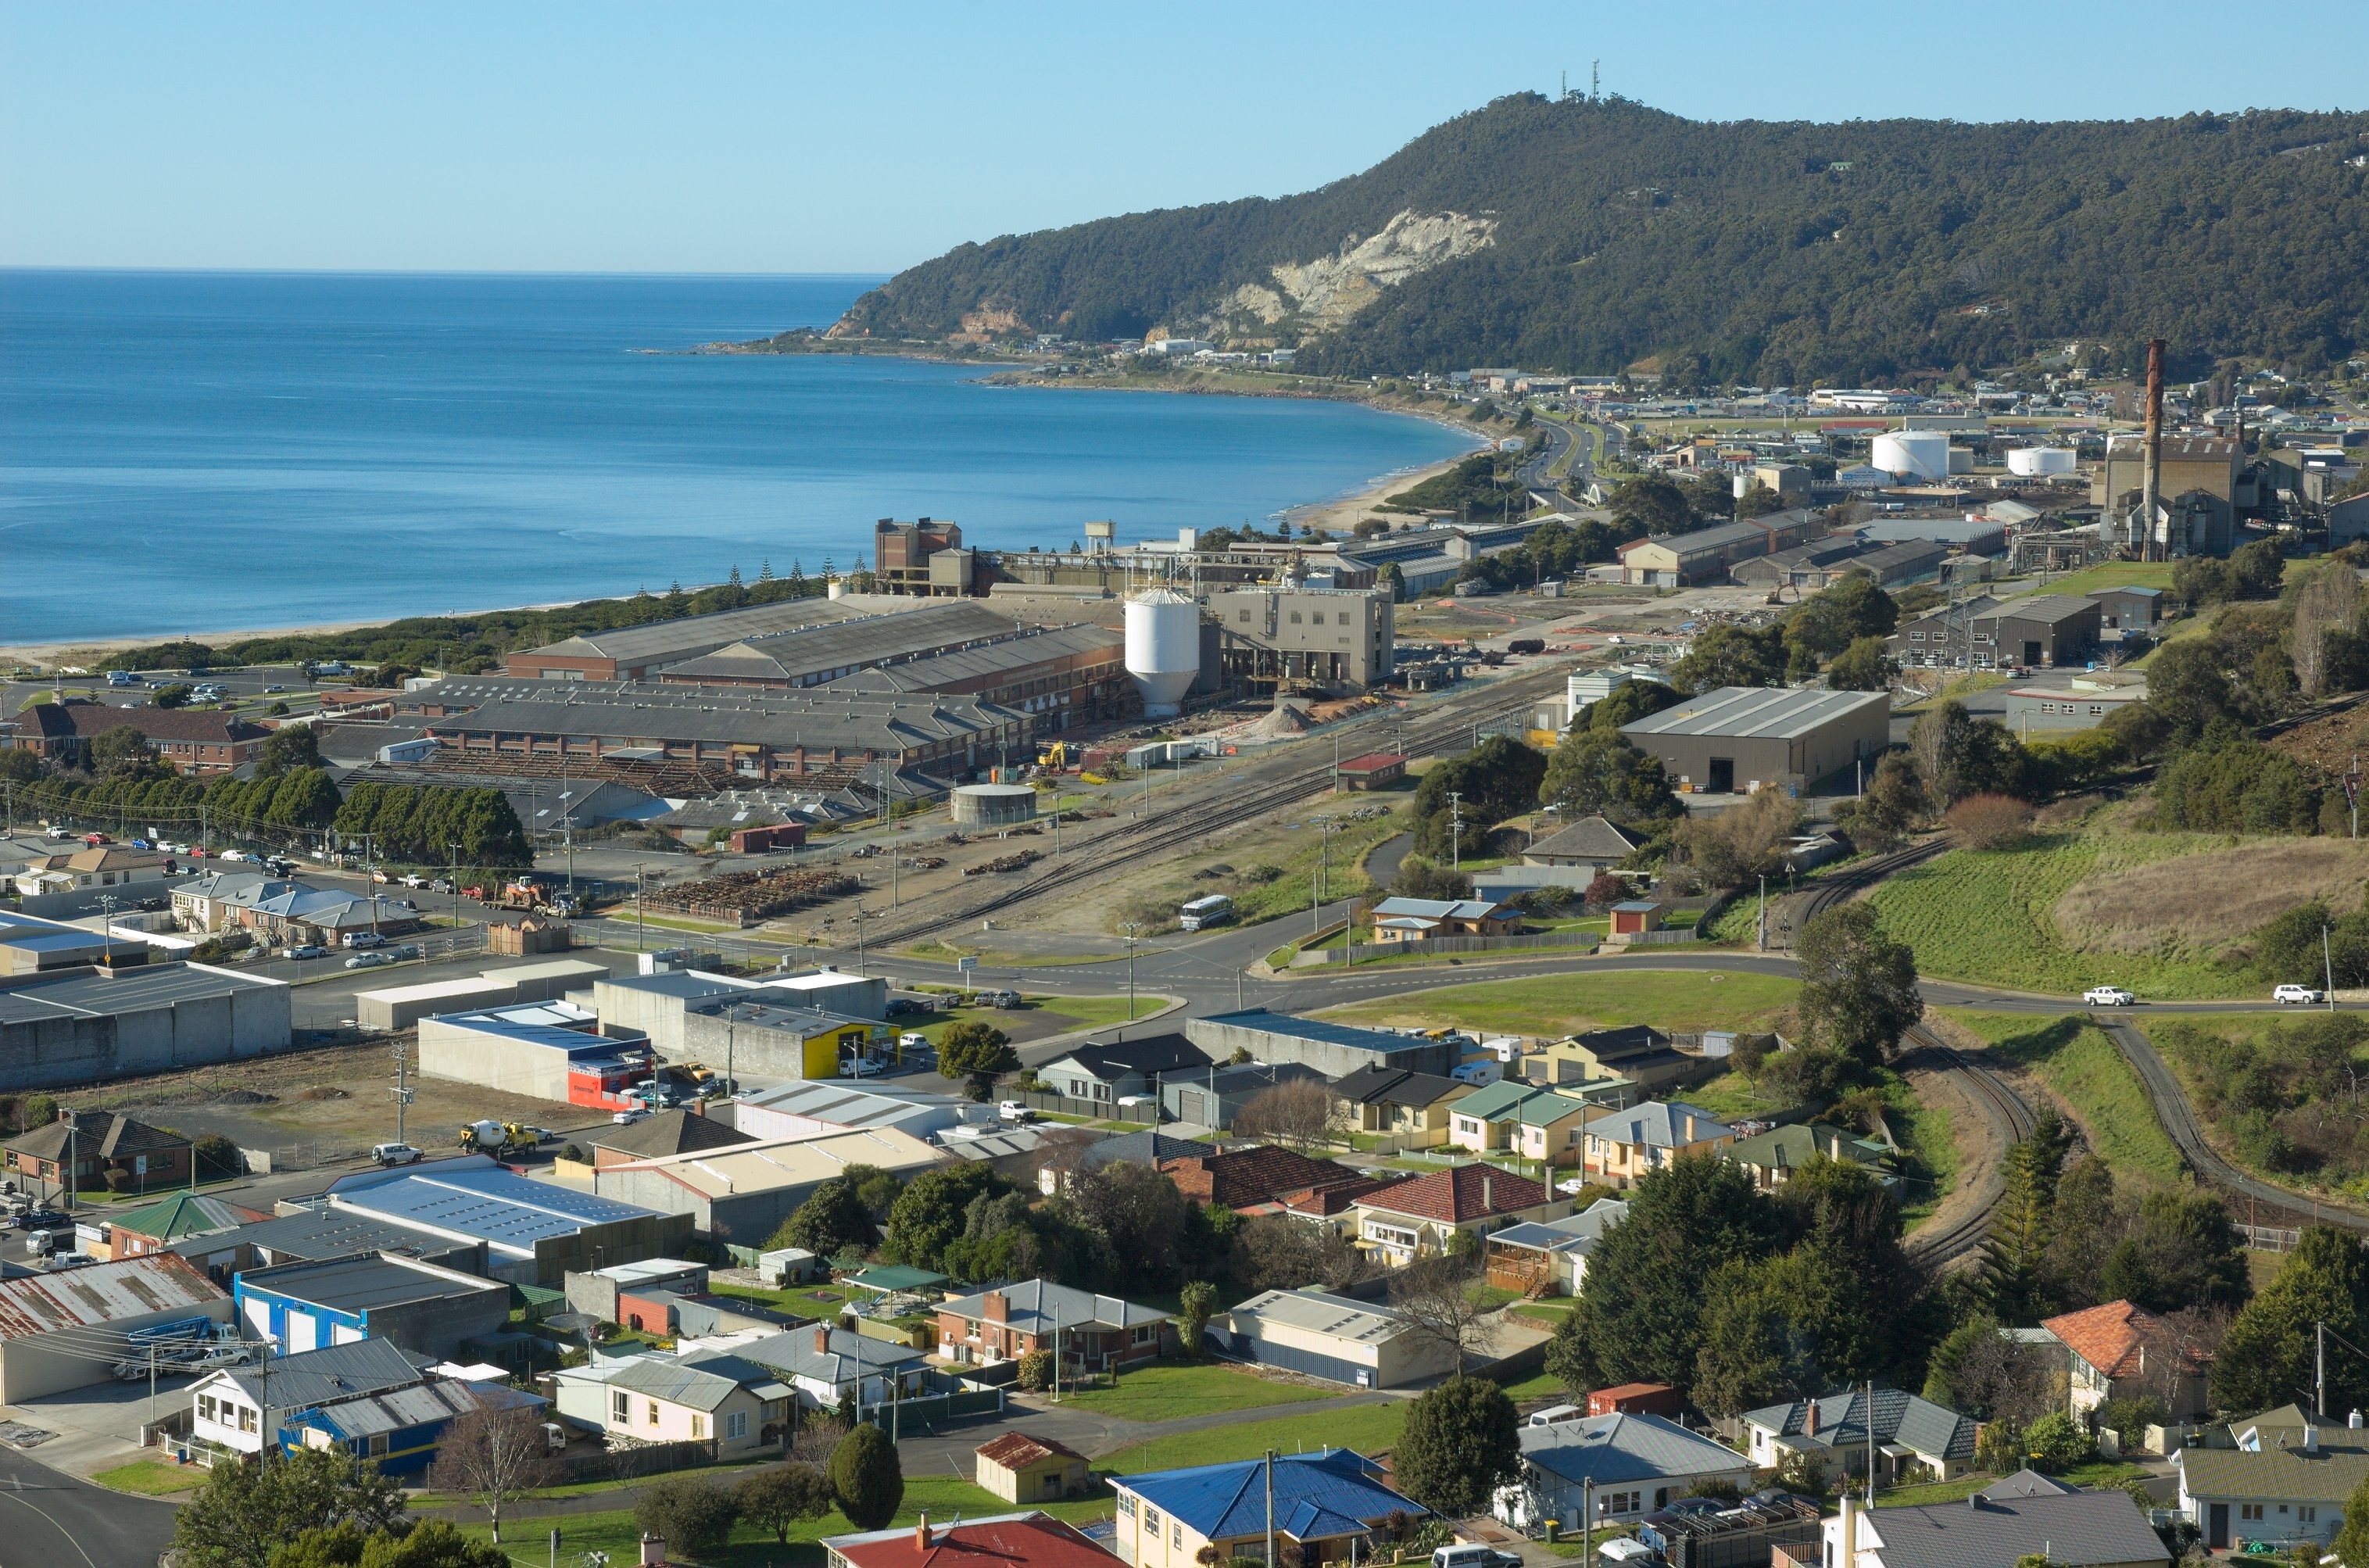
beach, sea, coast, water, nature, forest, ocean, dock, traffic, town, city, walkway, cityscape, vacation, bay, harbor, marina, port, tourism, body of water, trees, australia, woods, outside, streets, buildings, mountains, roads, cape, vehicles, bird's eye view, aerial photography, residential area, burnie